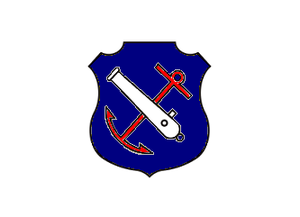
Le IXᵉ corps est un corps d'armée de l'armée de l'Union pendant la guerre de Sécession, qui se distingue dans les combats sur plusieurs théâtres : les Carolines, la Virginie, le Kentucky, le Tennessee et le Mississippi.